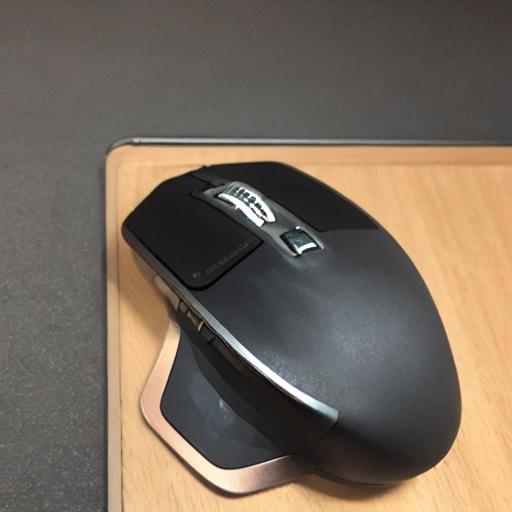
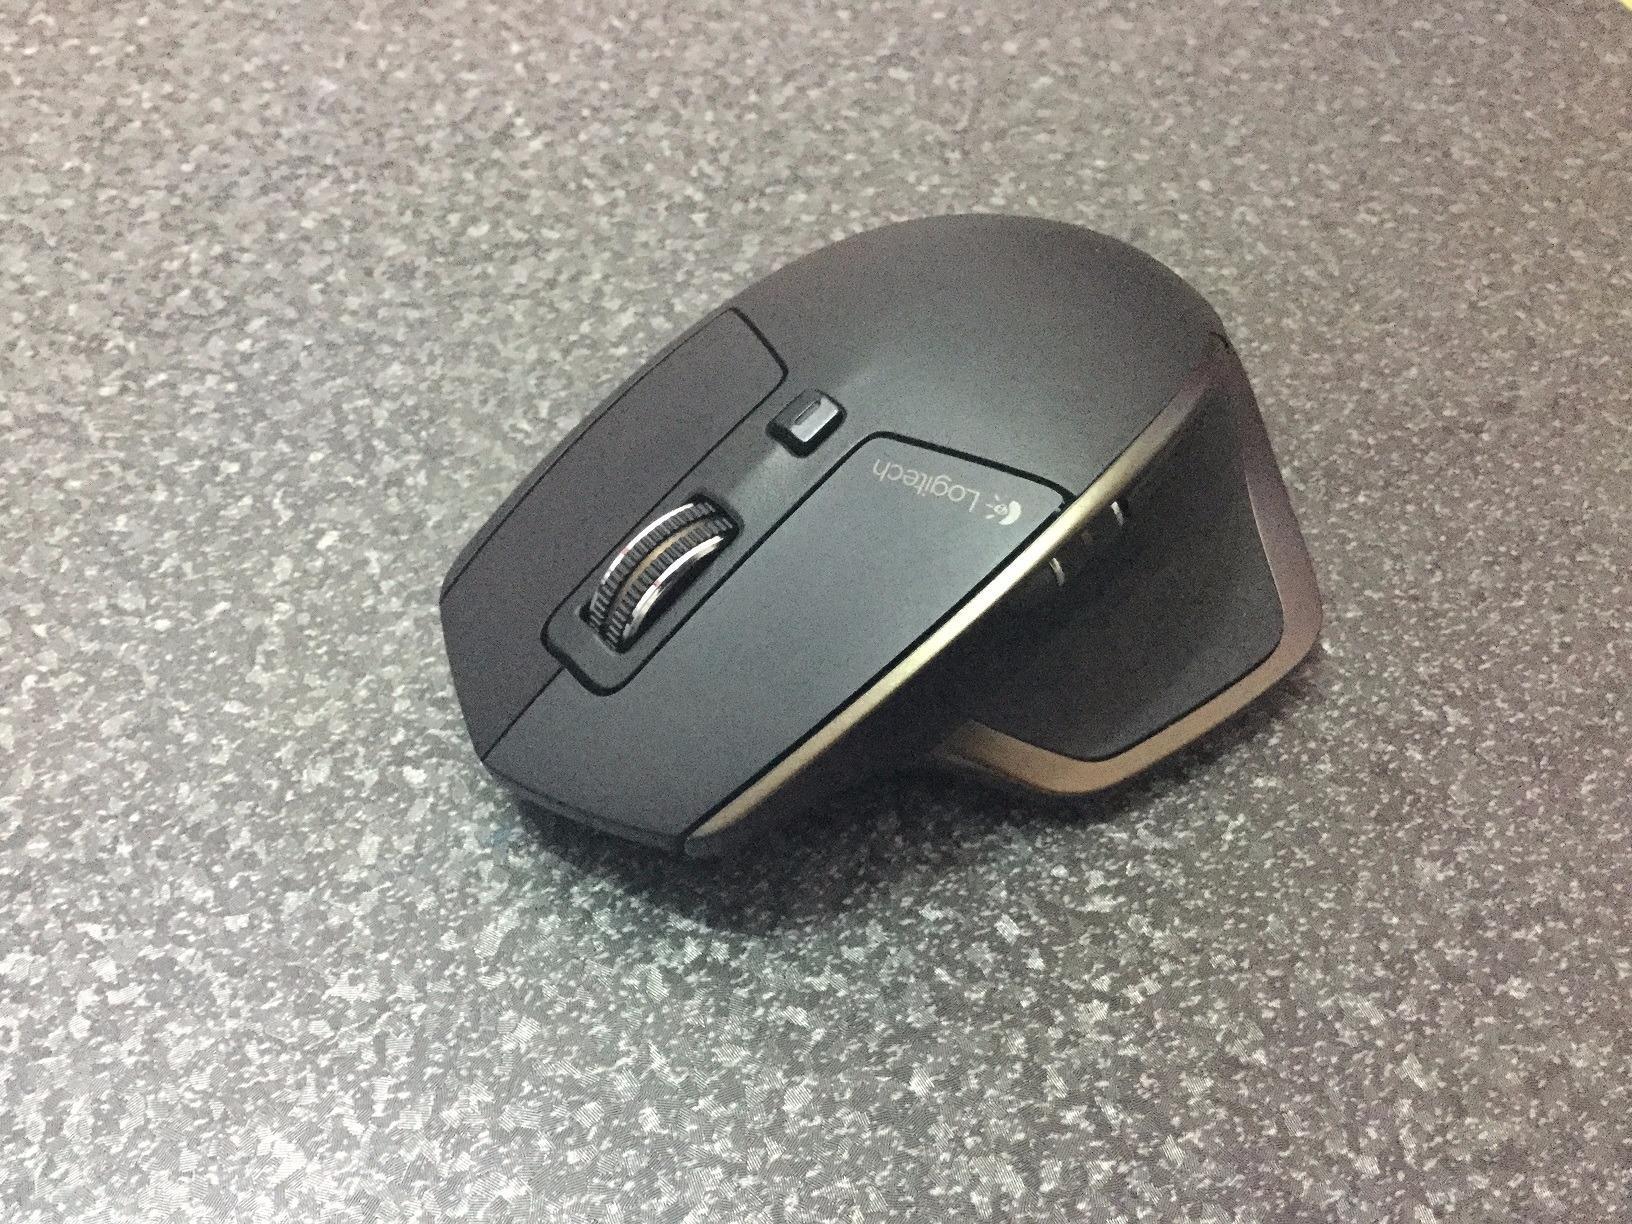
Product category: mouse
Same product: no